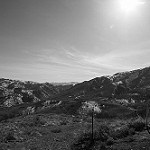
Label: B & W